Cizí zeď

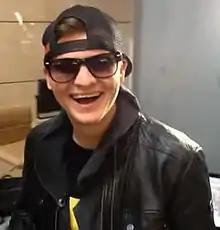
Kazma Kazmitch, moderator of internet show "One Man Show"

Cizí zeď is song in Czech and Slovak released to the 1/10 campaign by ONEMANSHOW Foundation. The song was premiered on Stream.cz on September 12, 2018 in the video "Odhalení skandálu prohrané sázky o Ferrari za 8 000 000 Kč". This video received 1,000,000 views in less than 1 day. On Youtube, a video clip with the song was uploaded a day later - September 13, 2018. The video was placed in Czech Trends in a few hours. After less than a day he reached #1 in Czech YouTube Trends, holding this position for quite some time. 1 week after release, the video had 1.9 million views on Youtube.